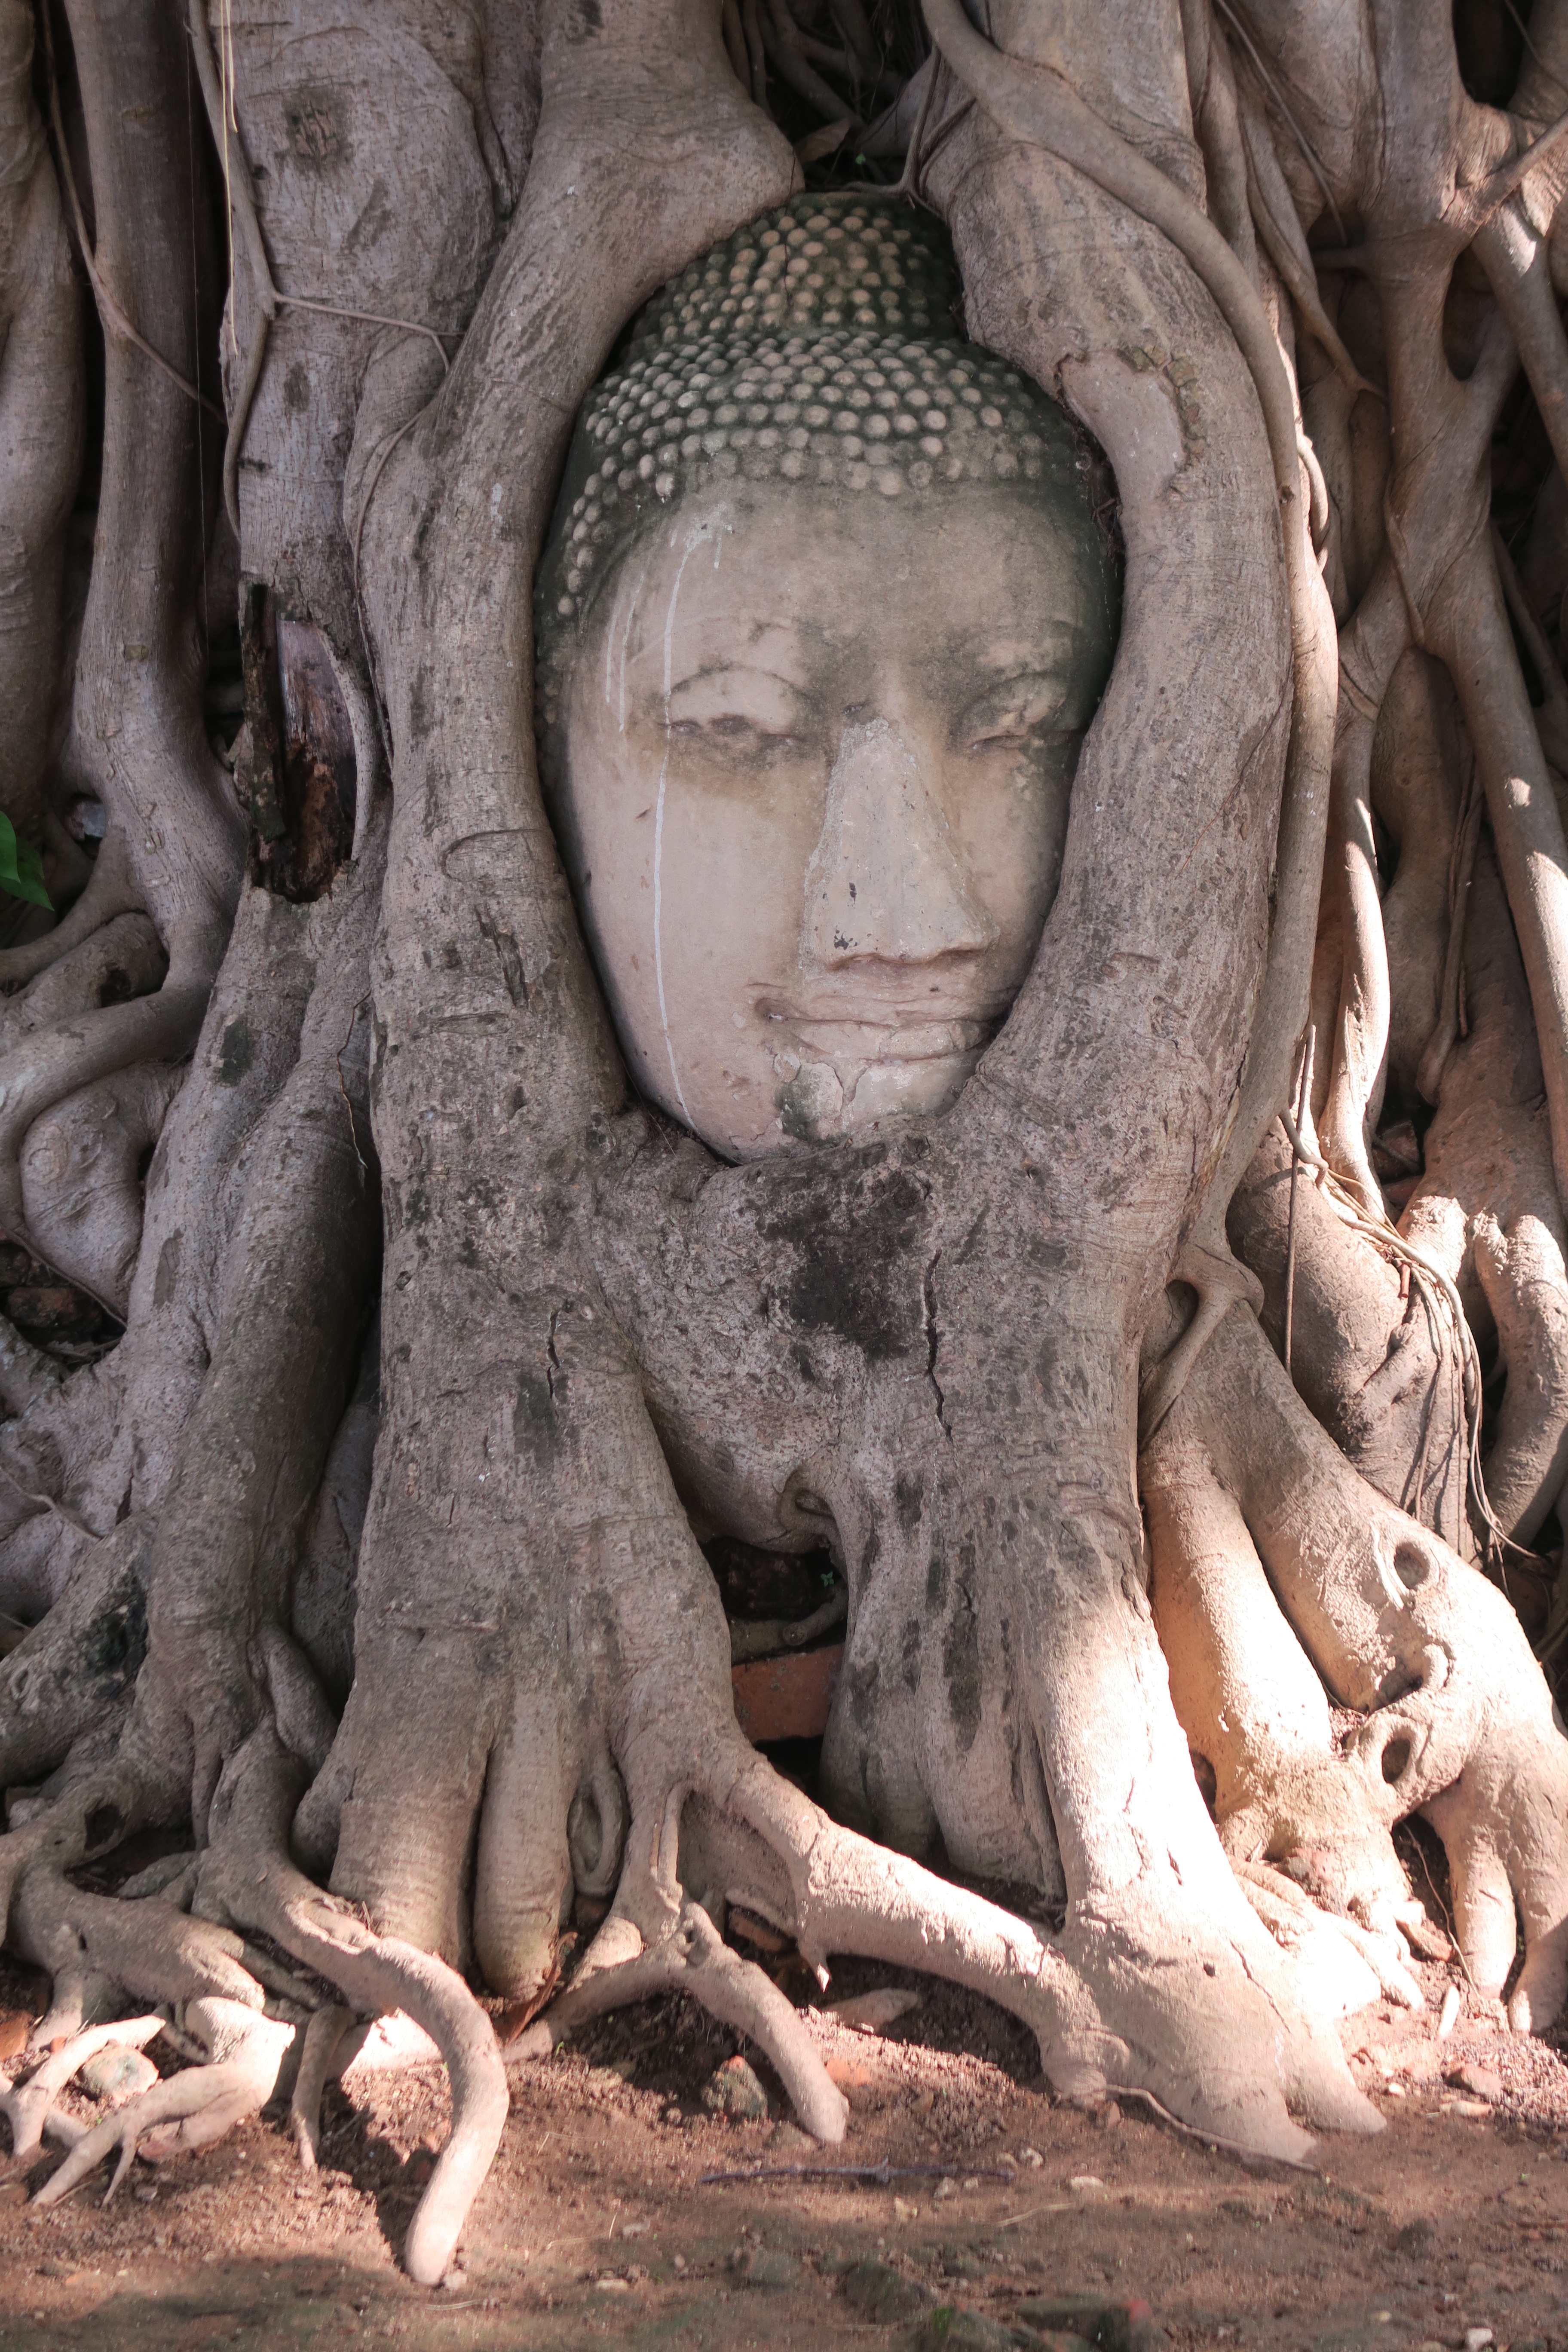
tree, plant, wood, trunk, monument, statue, mud, ruin, thailand, root, sculpture, art, temple, buddha, carving, ayutthaya, mythology, ancient history, woody plant